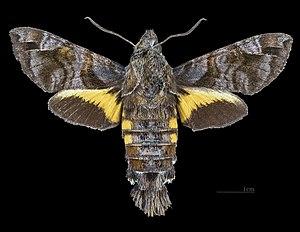
Macroglossum insipida est une espèce de lépidoptères de la famille des Sphingidae, de la sous-famille des Macroglossinae, tribu des Macroglossini, sous-tribu des Macroglossina, et du genre Macroglossum.